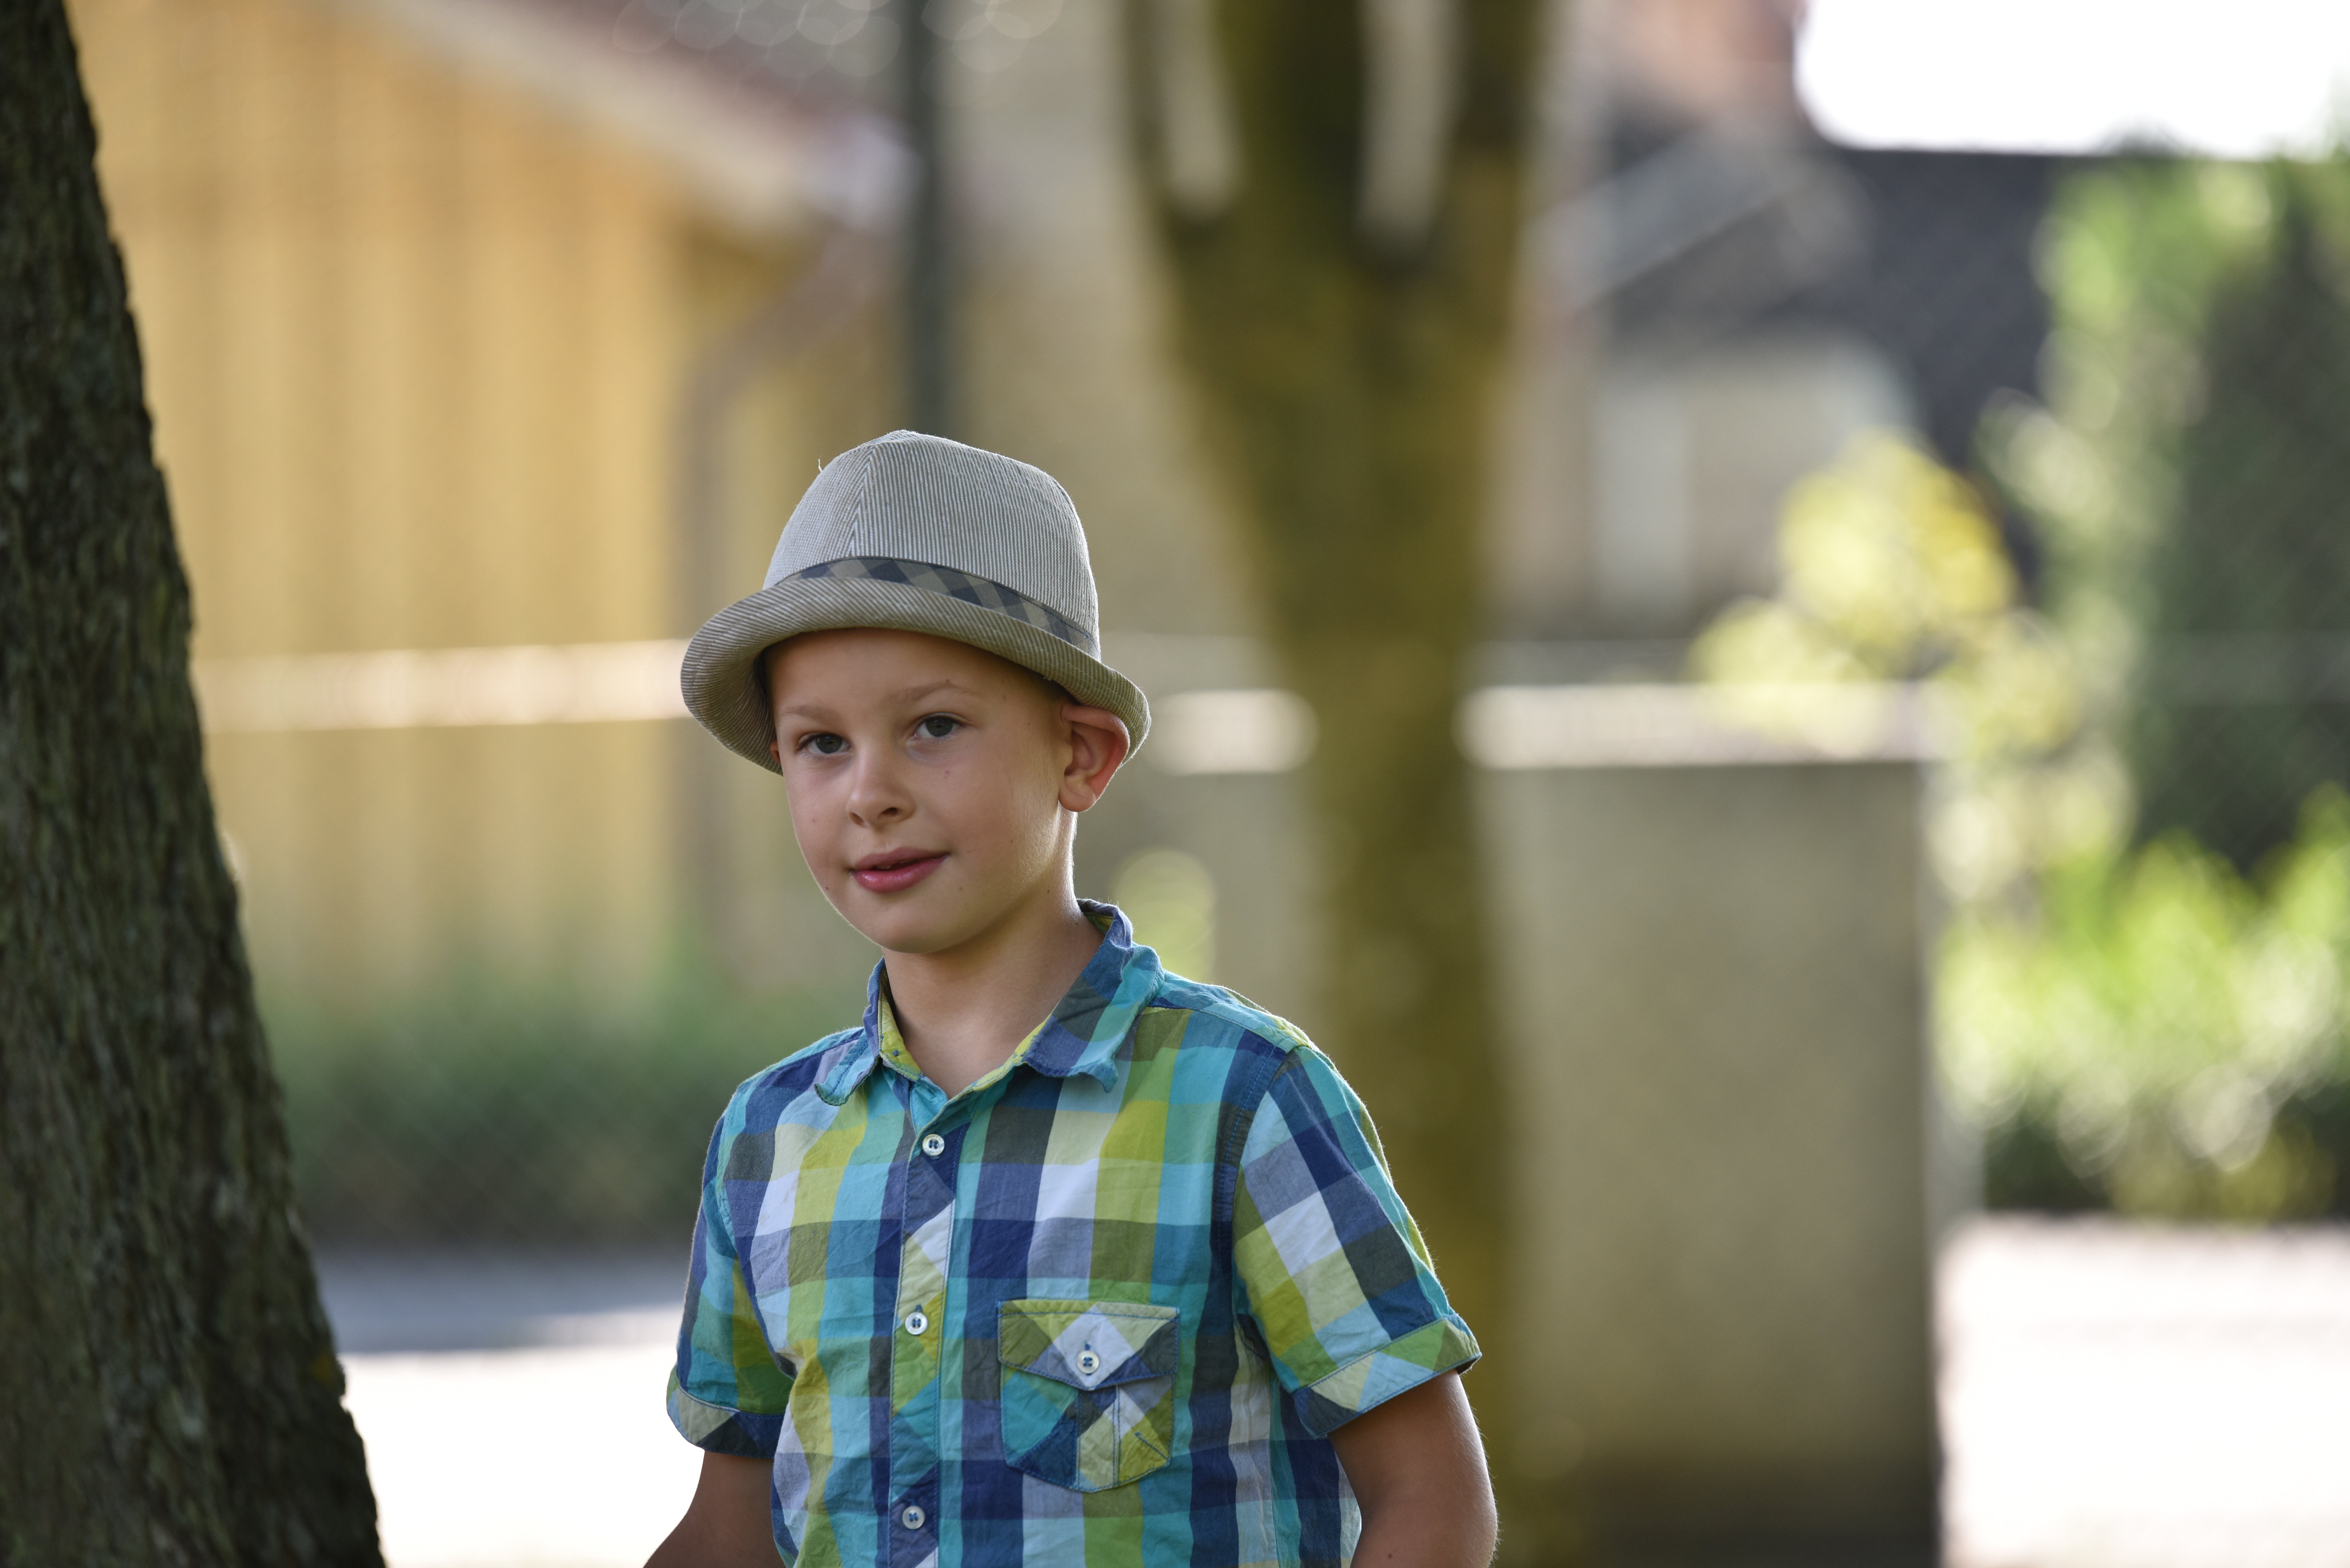
man, person, people, boy, male, portrait, young, spring, color, child, hat, clothing, face, toddler, portrait photography